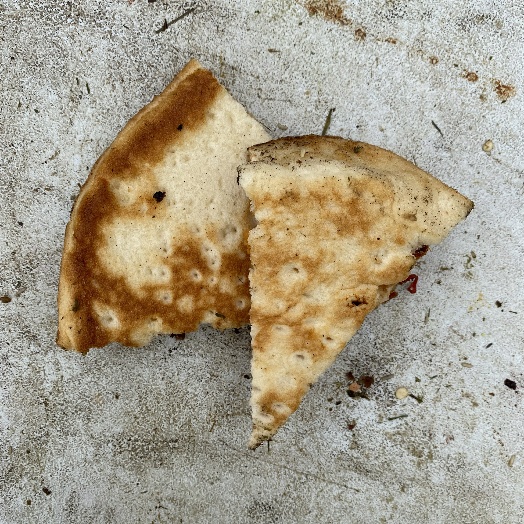
Label: generalcompost